Victor Müller

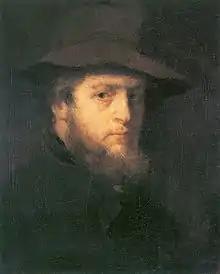
Portrait by Wilhelm Leibl c. 1870

Müller was born in the Free City of Frankfurt. Beginning his artistic studies under Steinle at the Frankfurt art school, he continued them at Antwerp and ultimately went to Paris (1849), where he stayed for 11 years, diligently studying the methods and manner of Thomas Couture, Eugène Delacroix, and Gustave Courbet. He became a follower of Courbet, whose technique, the reverse of Couture's, he adopted, and subsequently helped to promote in Germany.